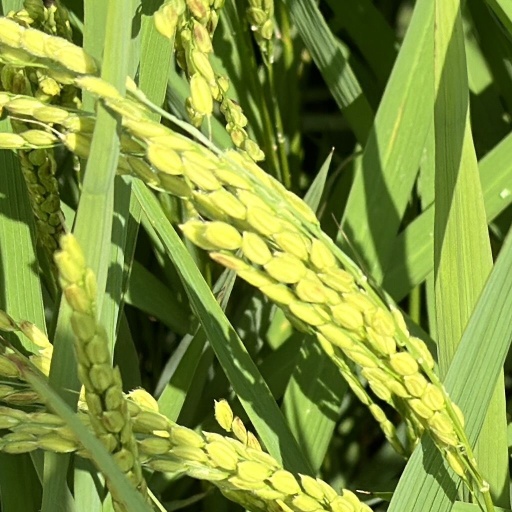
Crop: rice